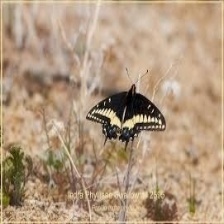
Species: INDRA SWALLOW